Benediktbeuern Abbey

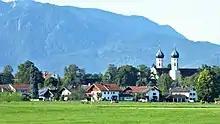
Benediktbeuern Abbey

Under the influence of Conrad II, Holy Roman Emperor it was rebuilt and in 1031 returned to the Benedictine rule and re-settled by monks from Tegernsee Abbey under the first abbot of the new foundation, Ellinger. Under the second abbot, Gothelm (1032–1062), and the monks Gotschalk and Adalbert the school and scriptorium were re-established. In 1052, Bishop Nitker of Freising, had been granted the abbey by Emperor Henry III without the knowledge of abbot Gothelm. In response, the monks, keen to assert their autonomy, chose to do so by documenting the history of their abbey. A monk named Gottschalk took on the task of recording, quickly producing a chronicle, a list of monastic properties, and a record of both benefactors and adversaries.